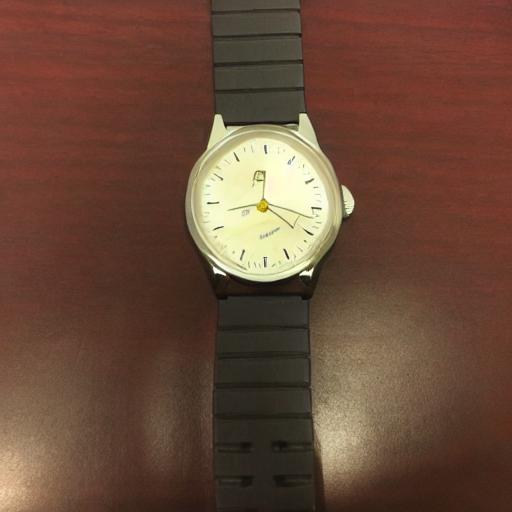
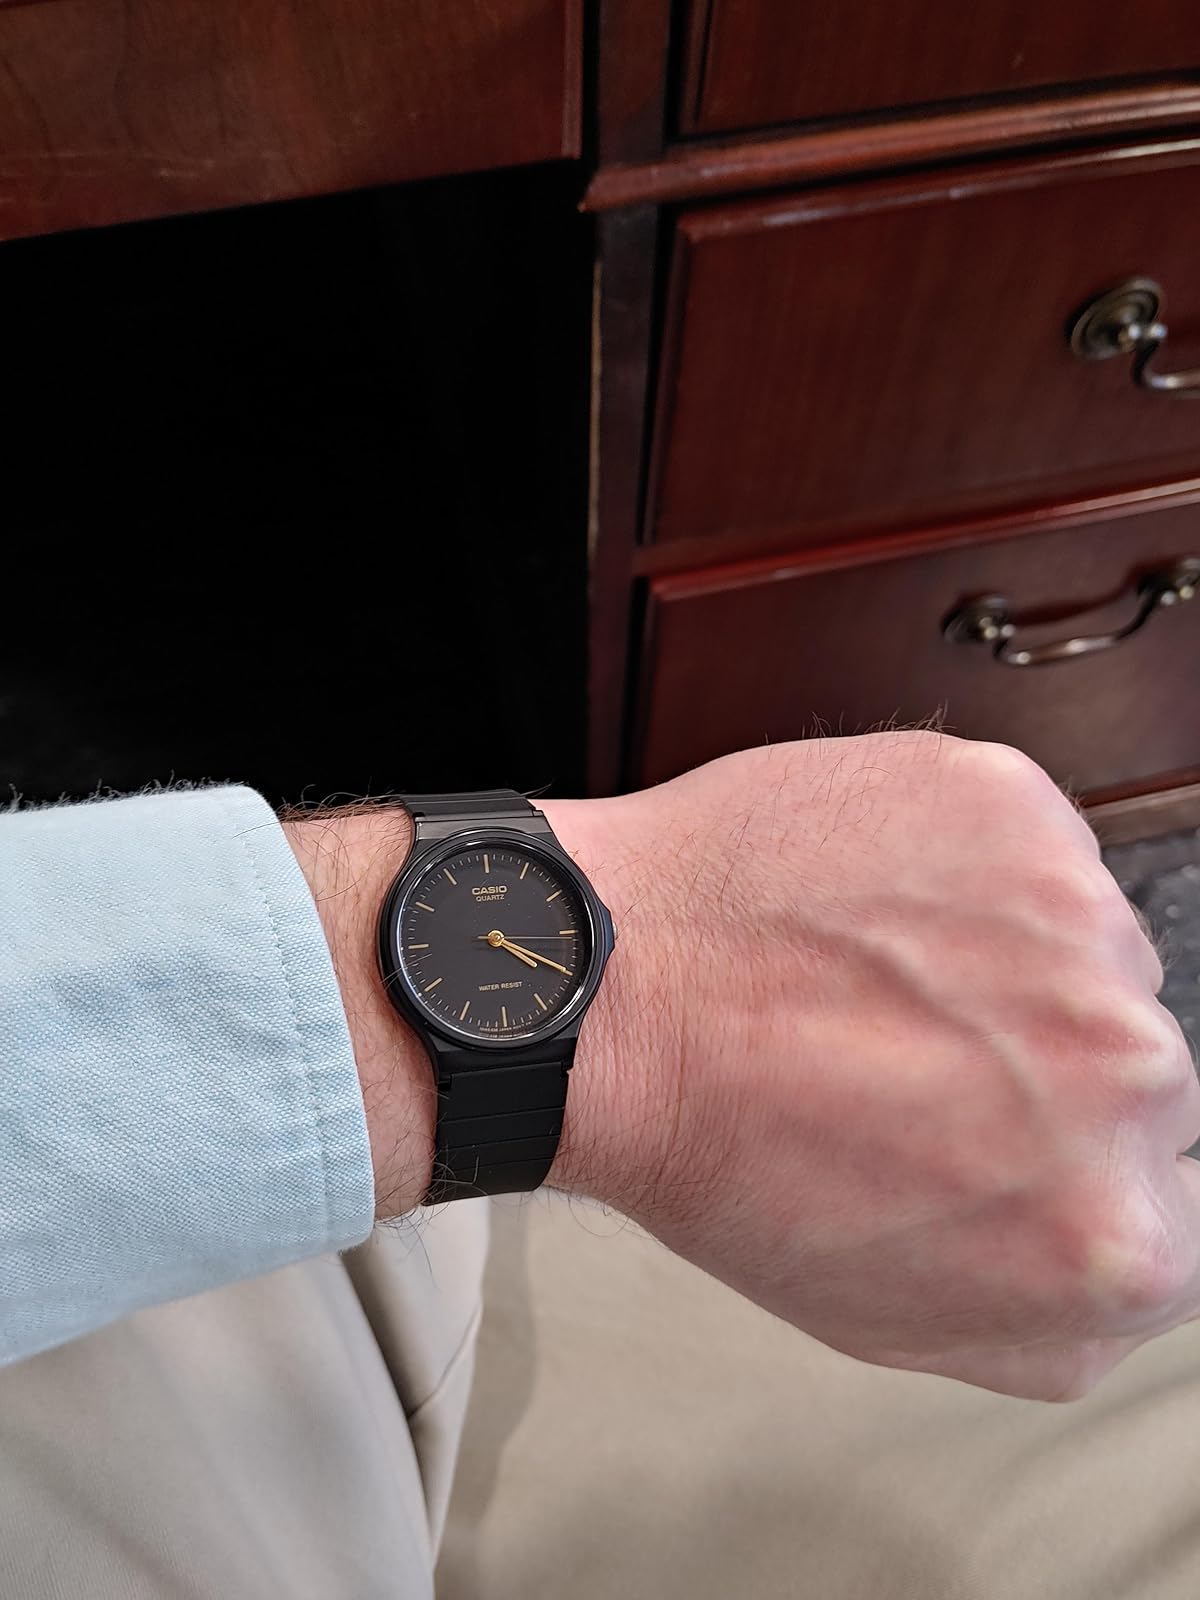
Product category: accessories_watch
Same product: no